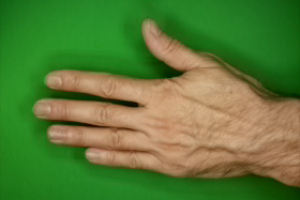
Label: paper